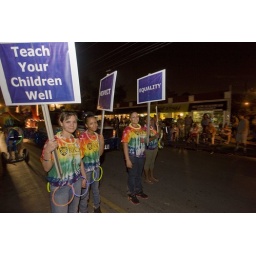
14 fitlow 508 parker girls sign in foreground